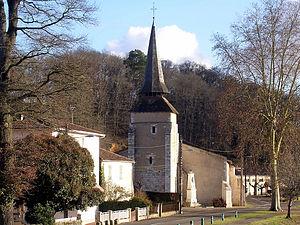
Eyres-Moncube est une commune du sud-ouest de la France, située dans le département des Landes.
Le département français des Landes compte 438 églises pour un total de 331 communes, soit une moyenne de 1,32 église par commune. La commune de Parleboscq, née de la réunion de sept paroisses, compte à elle seule sept églises.